East Branch Fishing Creek

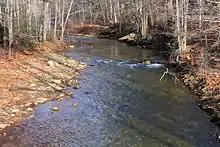
East Branch Fishing Creek looking upstream

East Branch Fishing Creek primarily flows in a largely westward direction, from its source at State Game Lands #13, slightly west of Ricketts Glen State Park, to its mouth slightly north of Grassmere Park. The creek starts at the confluence of Sullivan Branch and Big Run. It starts flowing southwards for approximately one mile before picking up Heberly Run, its longest tributary. Further on, it receives Lead Run and turns southwest towards Jamison City. Shortly after the turn, the creek receives Trout Run, one of its shortest named tributaries. In Jamison City, the creek receives Blackberry Run and several unnamed tributaries before flowing into West Branch Fishing Creek. The total elevation change between East Branch Fishing Creek's source and its mouth is .